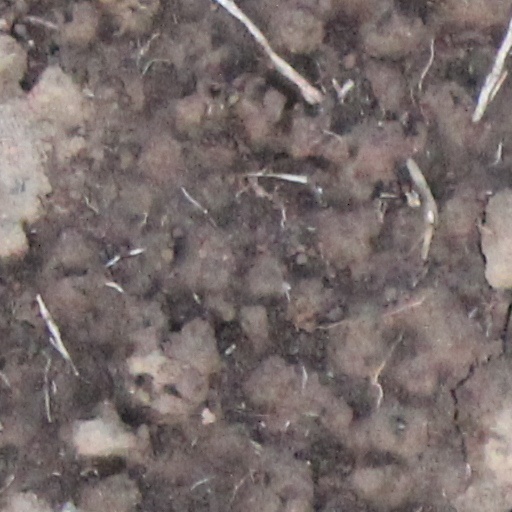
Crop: wheat